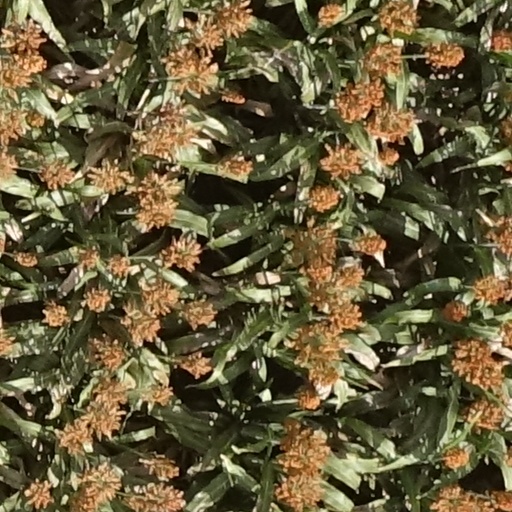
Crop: sorghum